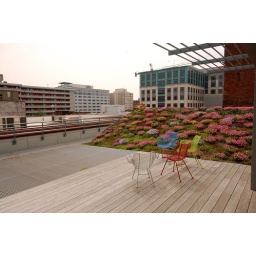
ASLA green roof in Chinatown